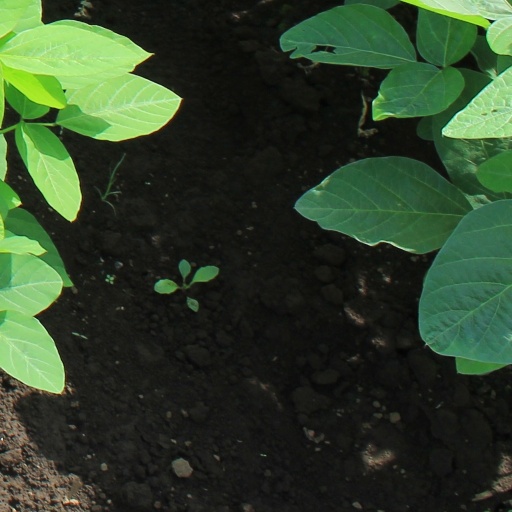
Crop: soybean